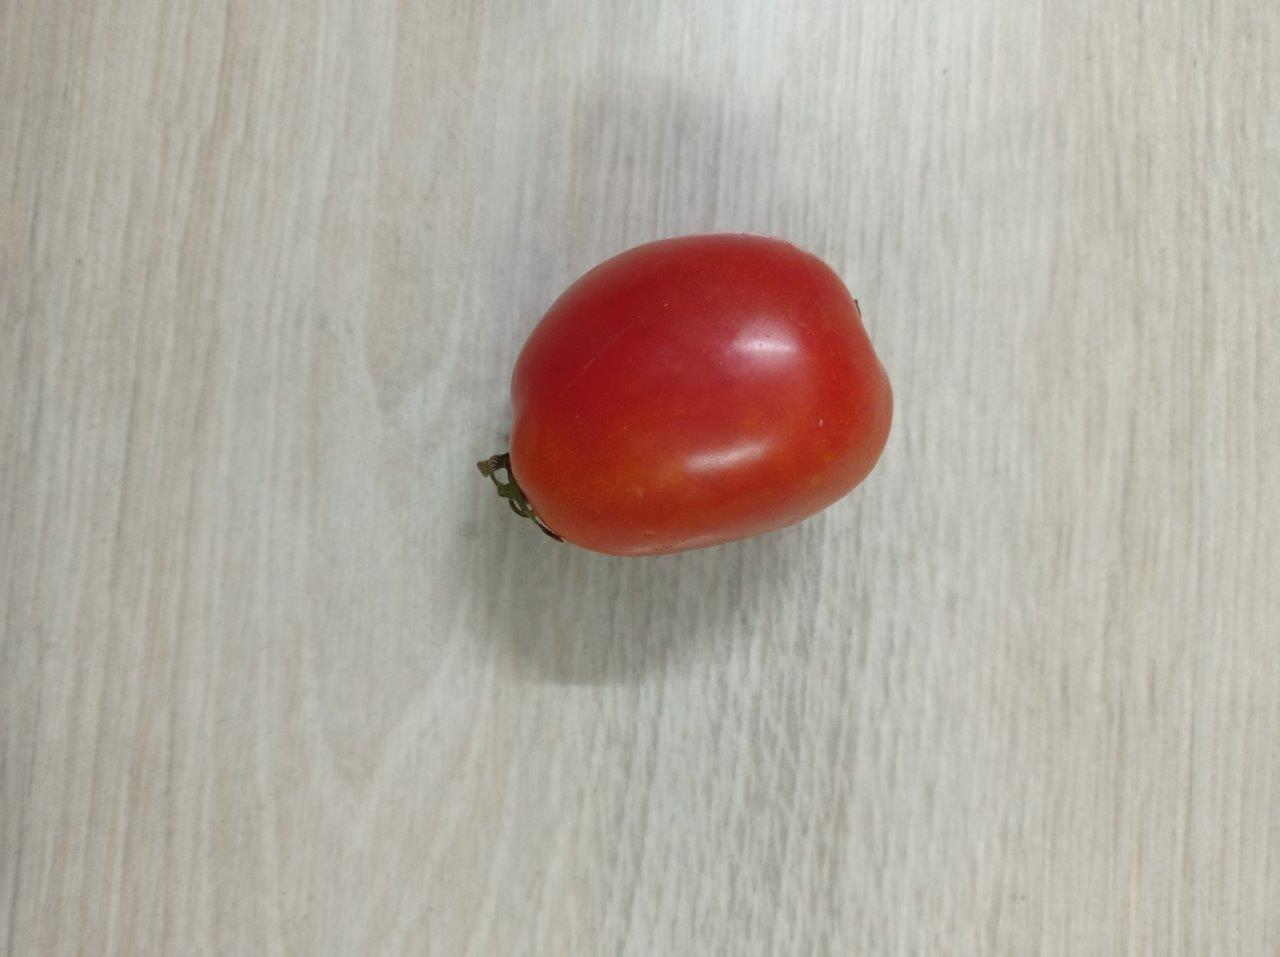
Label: Fresh